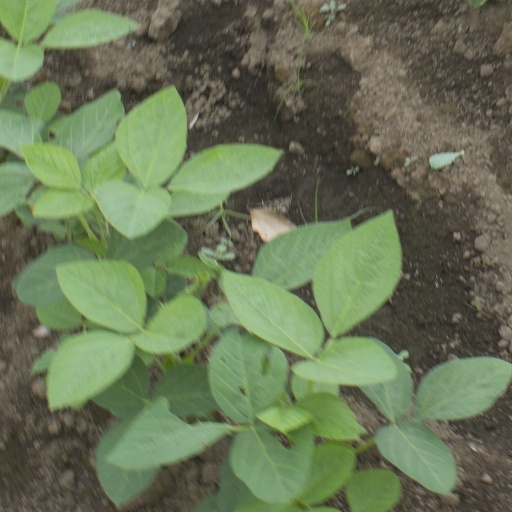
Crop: soybean